Judaa Hoke Bhi

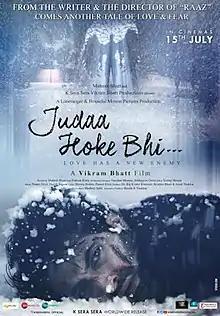
Teaser poster

Judaa Hoke Bhi is a 2022 Indian Hindi-language supernatural horror film directed by Vikram Bhatt and written by Mahesh Bhatt. It was jointly produced by Loneranger Productions and Houseful Motion Pictures, and presented by Mahesh Bhatt and K Sera Sera Vikram Bhatt Productions. The film stars Akshay Oberoi and Aindrita Ray, alongside Meherzan Mazda.